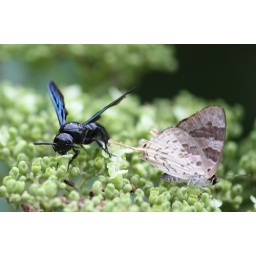
blue flower wasp-discolia soror. Taken in cape Trib in northern queensland. love the blue wings.